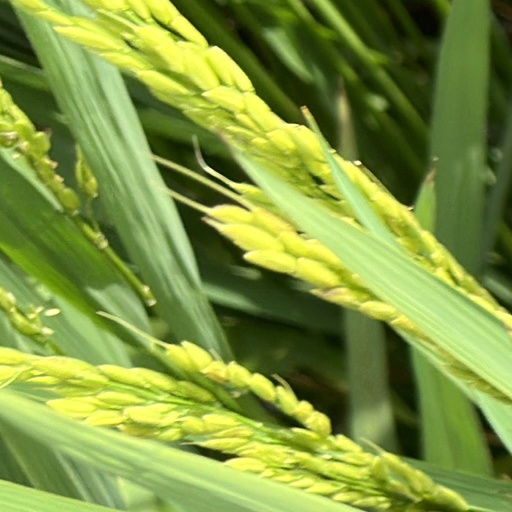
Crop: rice